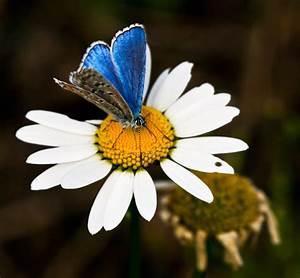
butterfly